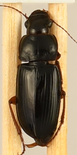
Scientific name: Harpalus paratus
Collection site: North Sterling NEON (STER), plot STER_033